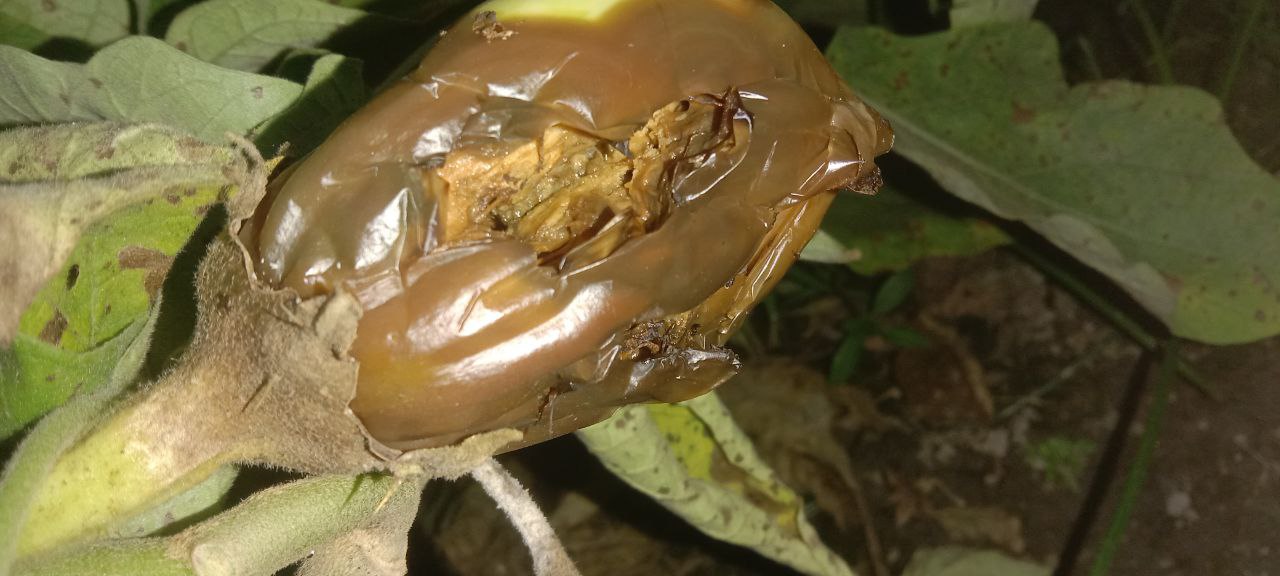
Label: Phomopsis Bright